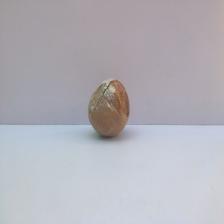
Size: Spoiled